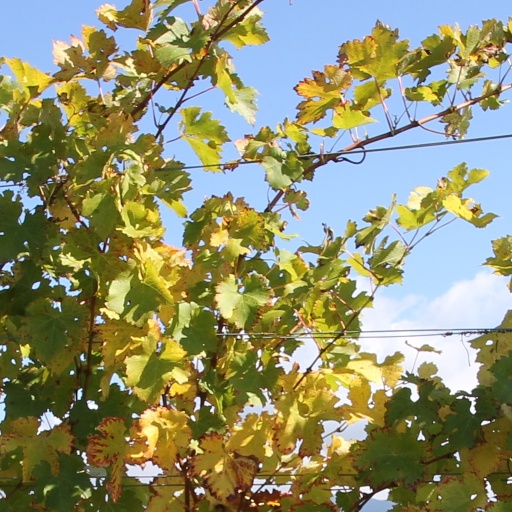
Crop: grape